Nina (1959 film)

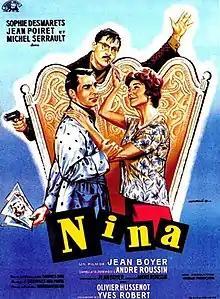

Nina is a 1959 French comedy film directed by Jean Boyer and starring Sophie Desmarets, Olivier Hussenot and Agnès Laurent.